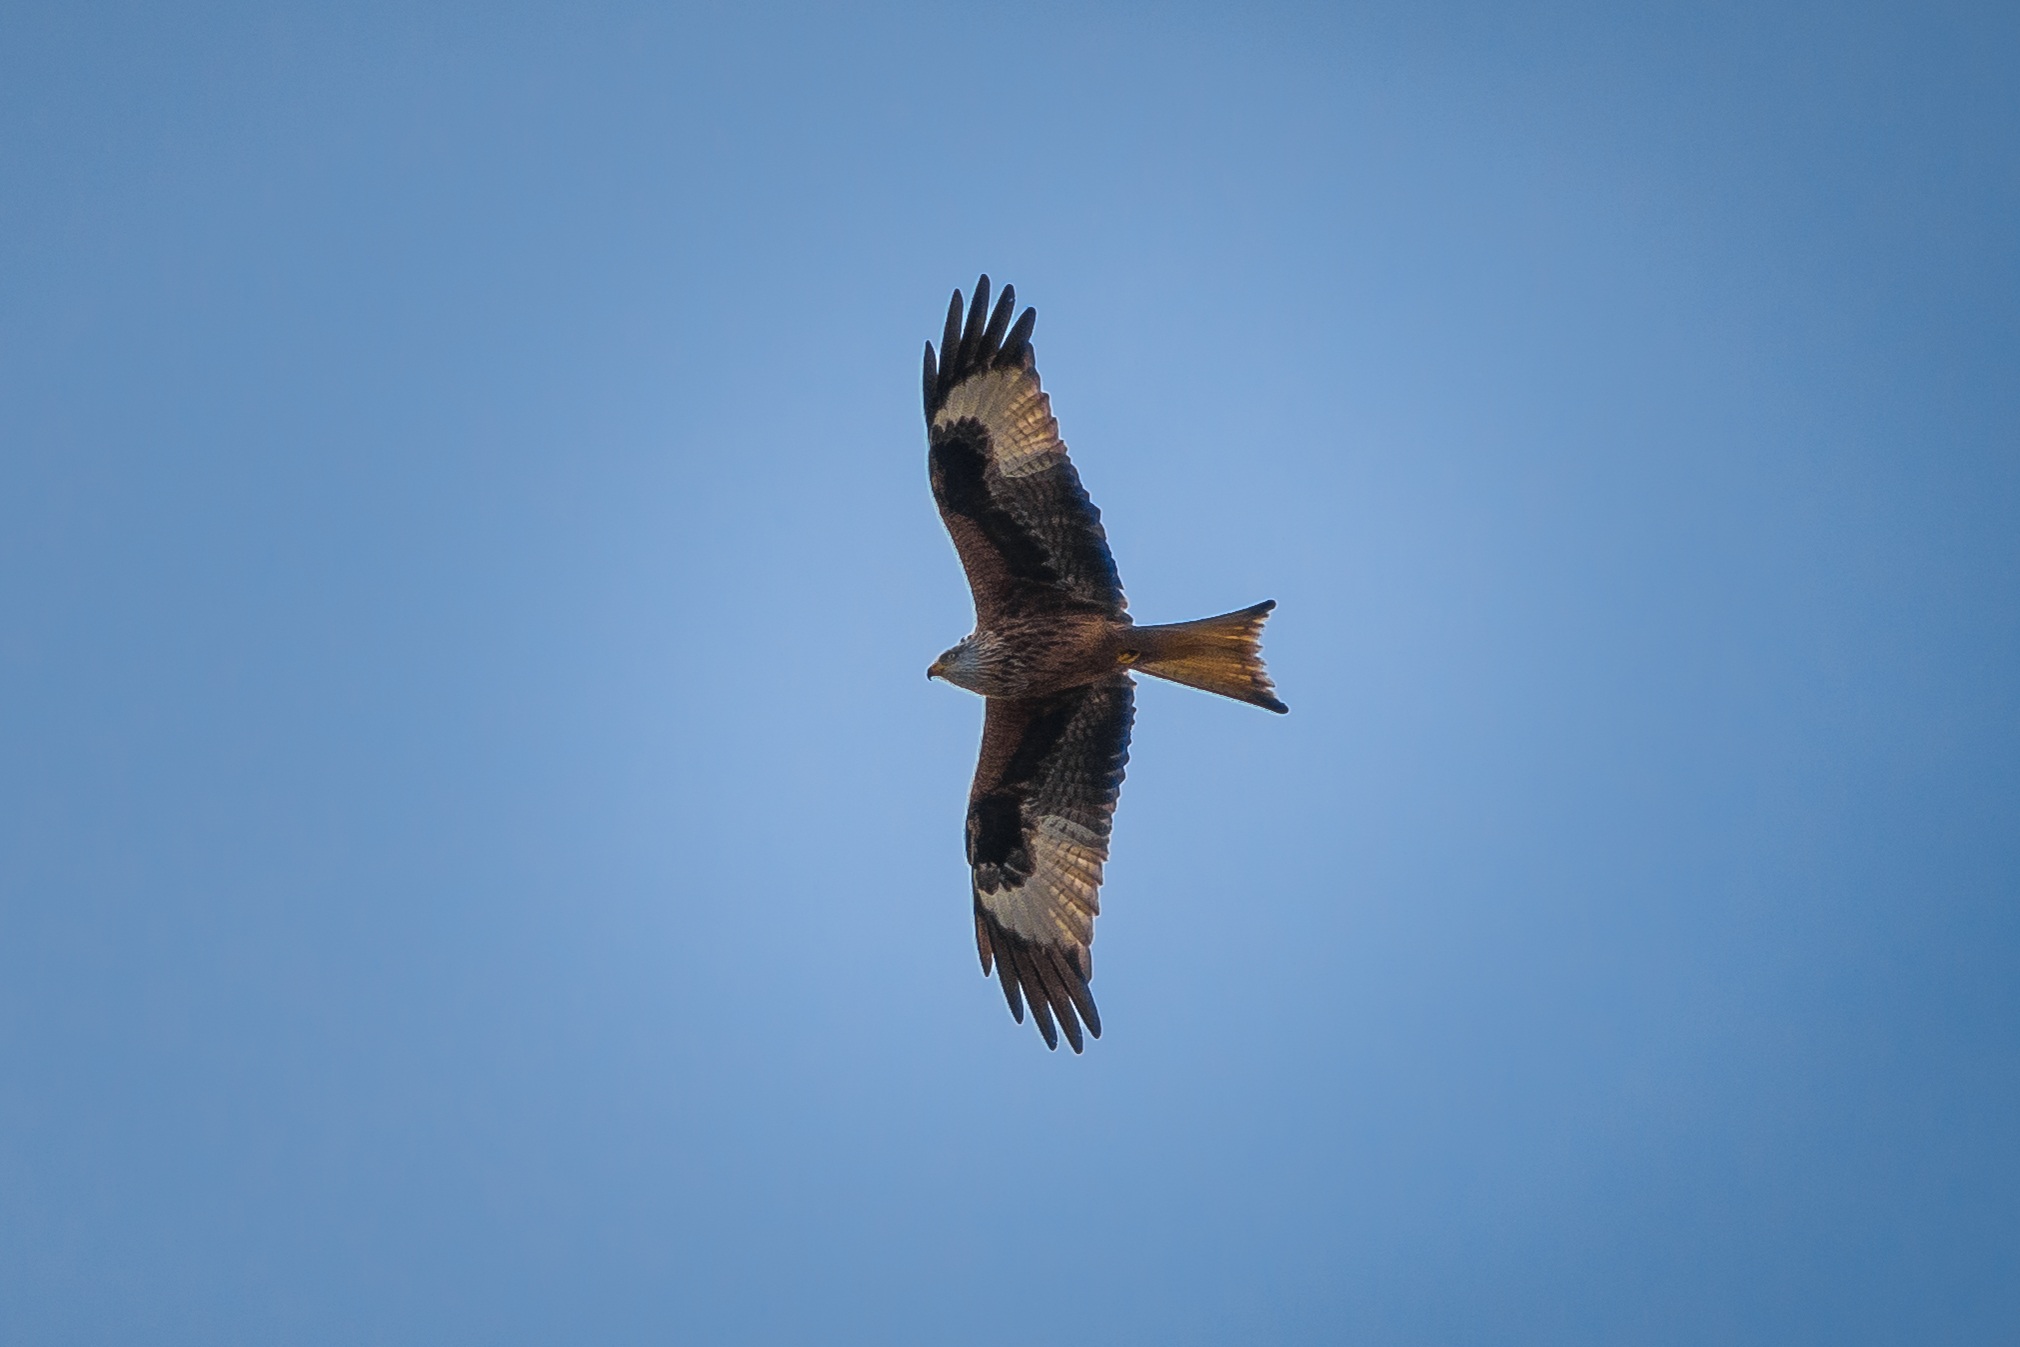
nature, bird, wing, sky, animal, fly, flight, eagle, hawk, feather, fauna, raptor, swing, plumage, bird of prey, vertebrate, bill, milan, hunter, animal world, buzzard, red milan, graceful, bird flight, accipitriformes